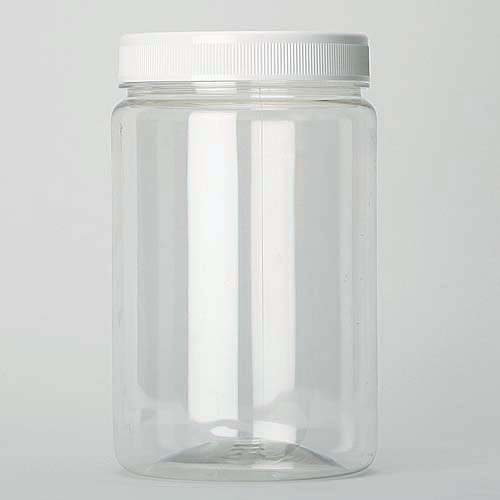
Label: glass